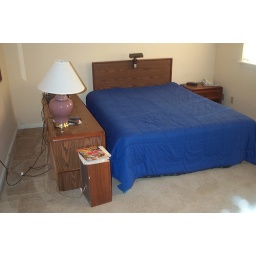
Townhouse in Virginia beach after the floor (broken pipe) in December of 2005.